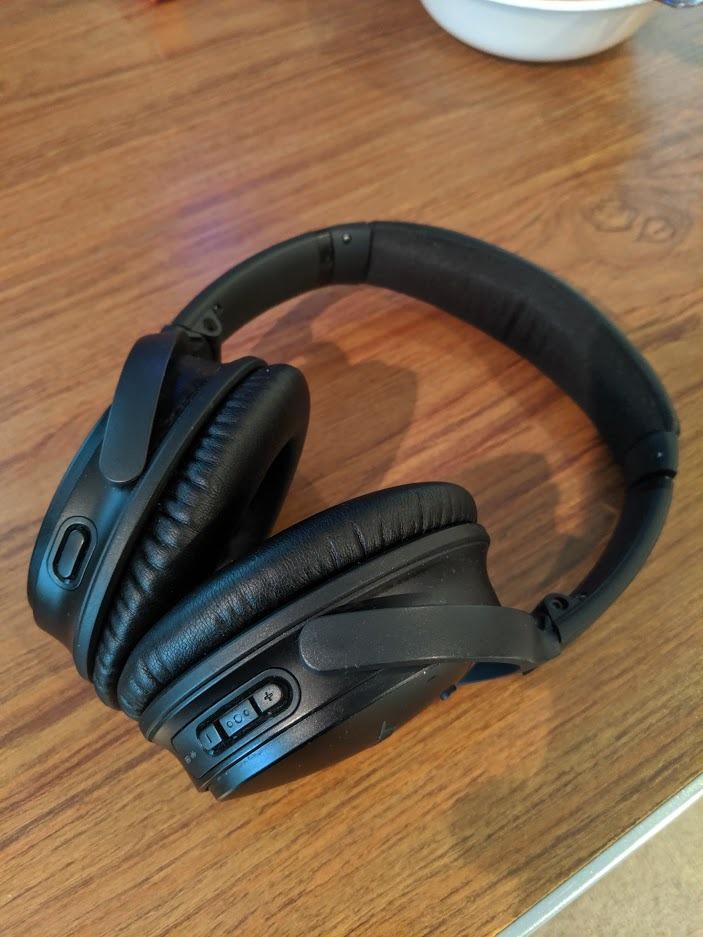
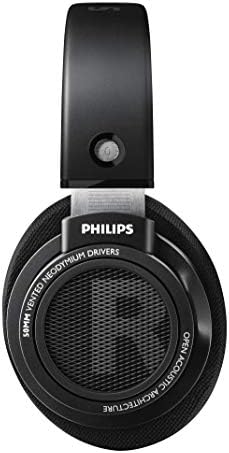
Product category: headphones
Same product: no